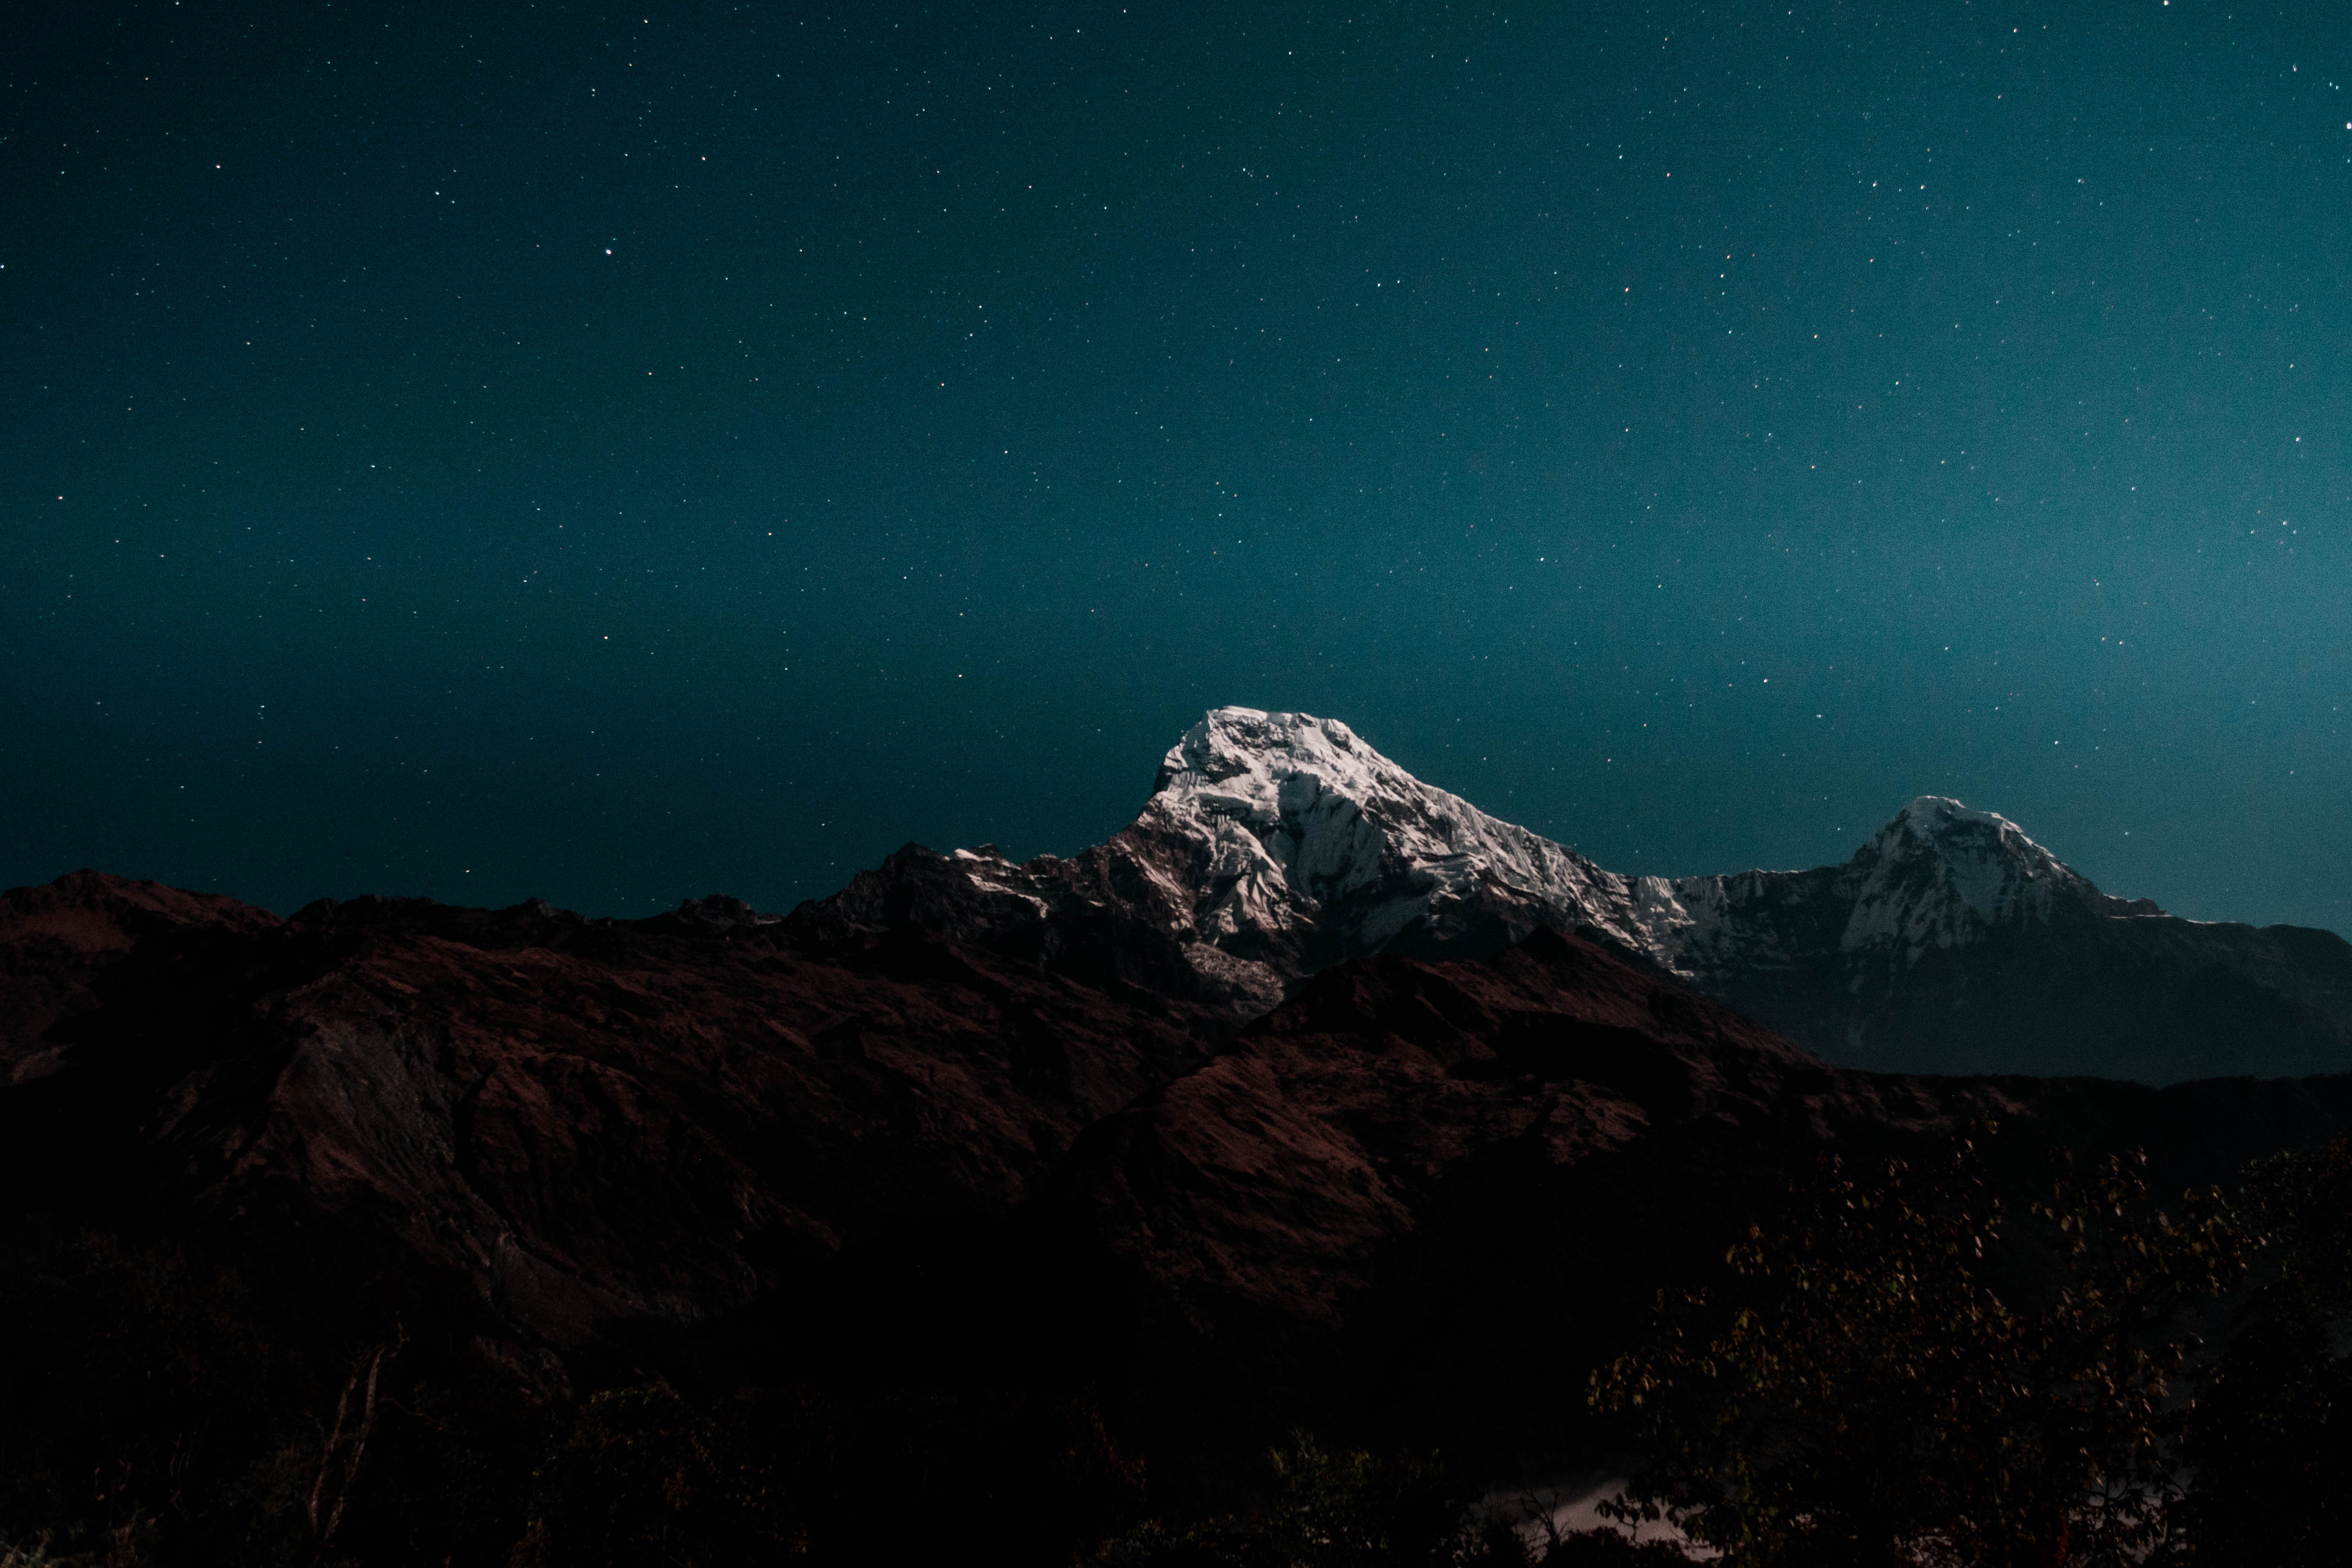
mountain, sky, night, atmosphere, darkness, aurora, moonlight, astronomical object, mountainous landforms, geological phenomenon